E Dongchen

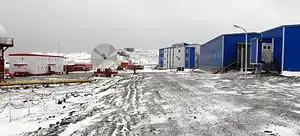
The Great Wall Station in 2011

In 1984, E joined China's first expedition to Antarctica under Guo Kun, and led the surveying and mapping team. His team surveyed more than 1,600 points, and the expedition constructed China's first Antarctic research base, the Great Wall Station, which was opened on 20 February 1985. Four years later, he joined another expedition and participated in the construction of China's second Antarctic base, the Zhongshan Station.